Vasco Errani

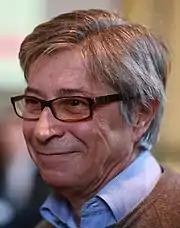
Vasco Errani in 2015.

In May 2012, two major earthquakes occurred in Emilia-Romagna, causing 27 deaths and widespread damage. Errani was nominated Special Commissioner for the reconstruction, by the Prime Minister Monti and the chief the Protezione Civile Franco Gabrielli.